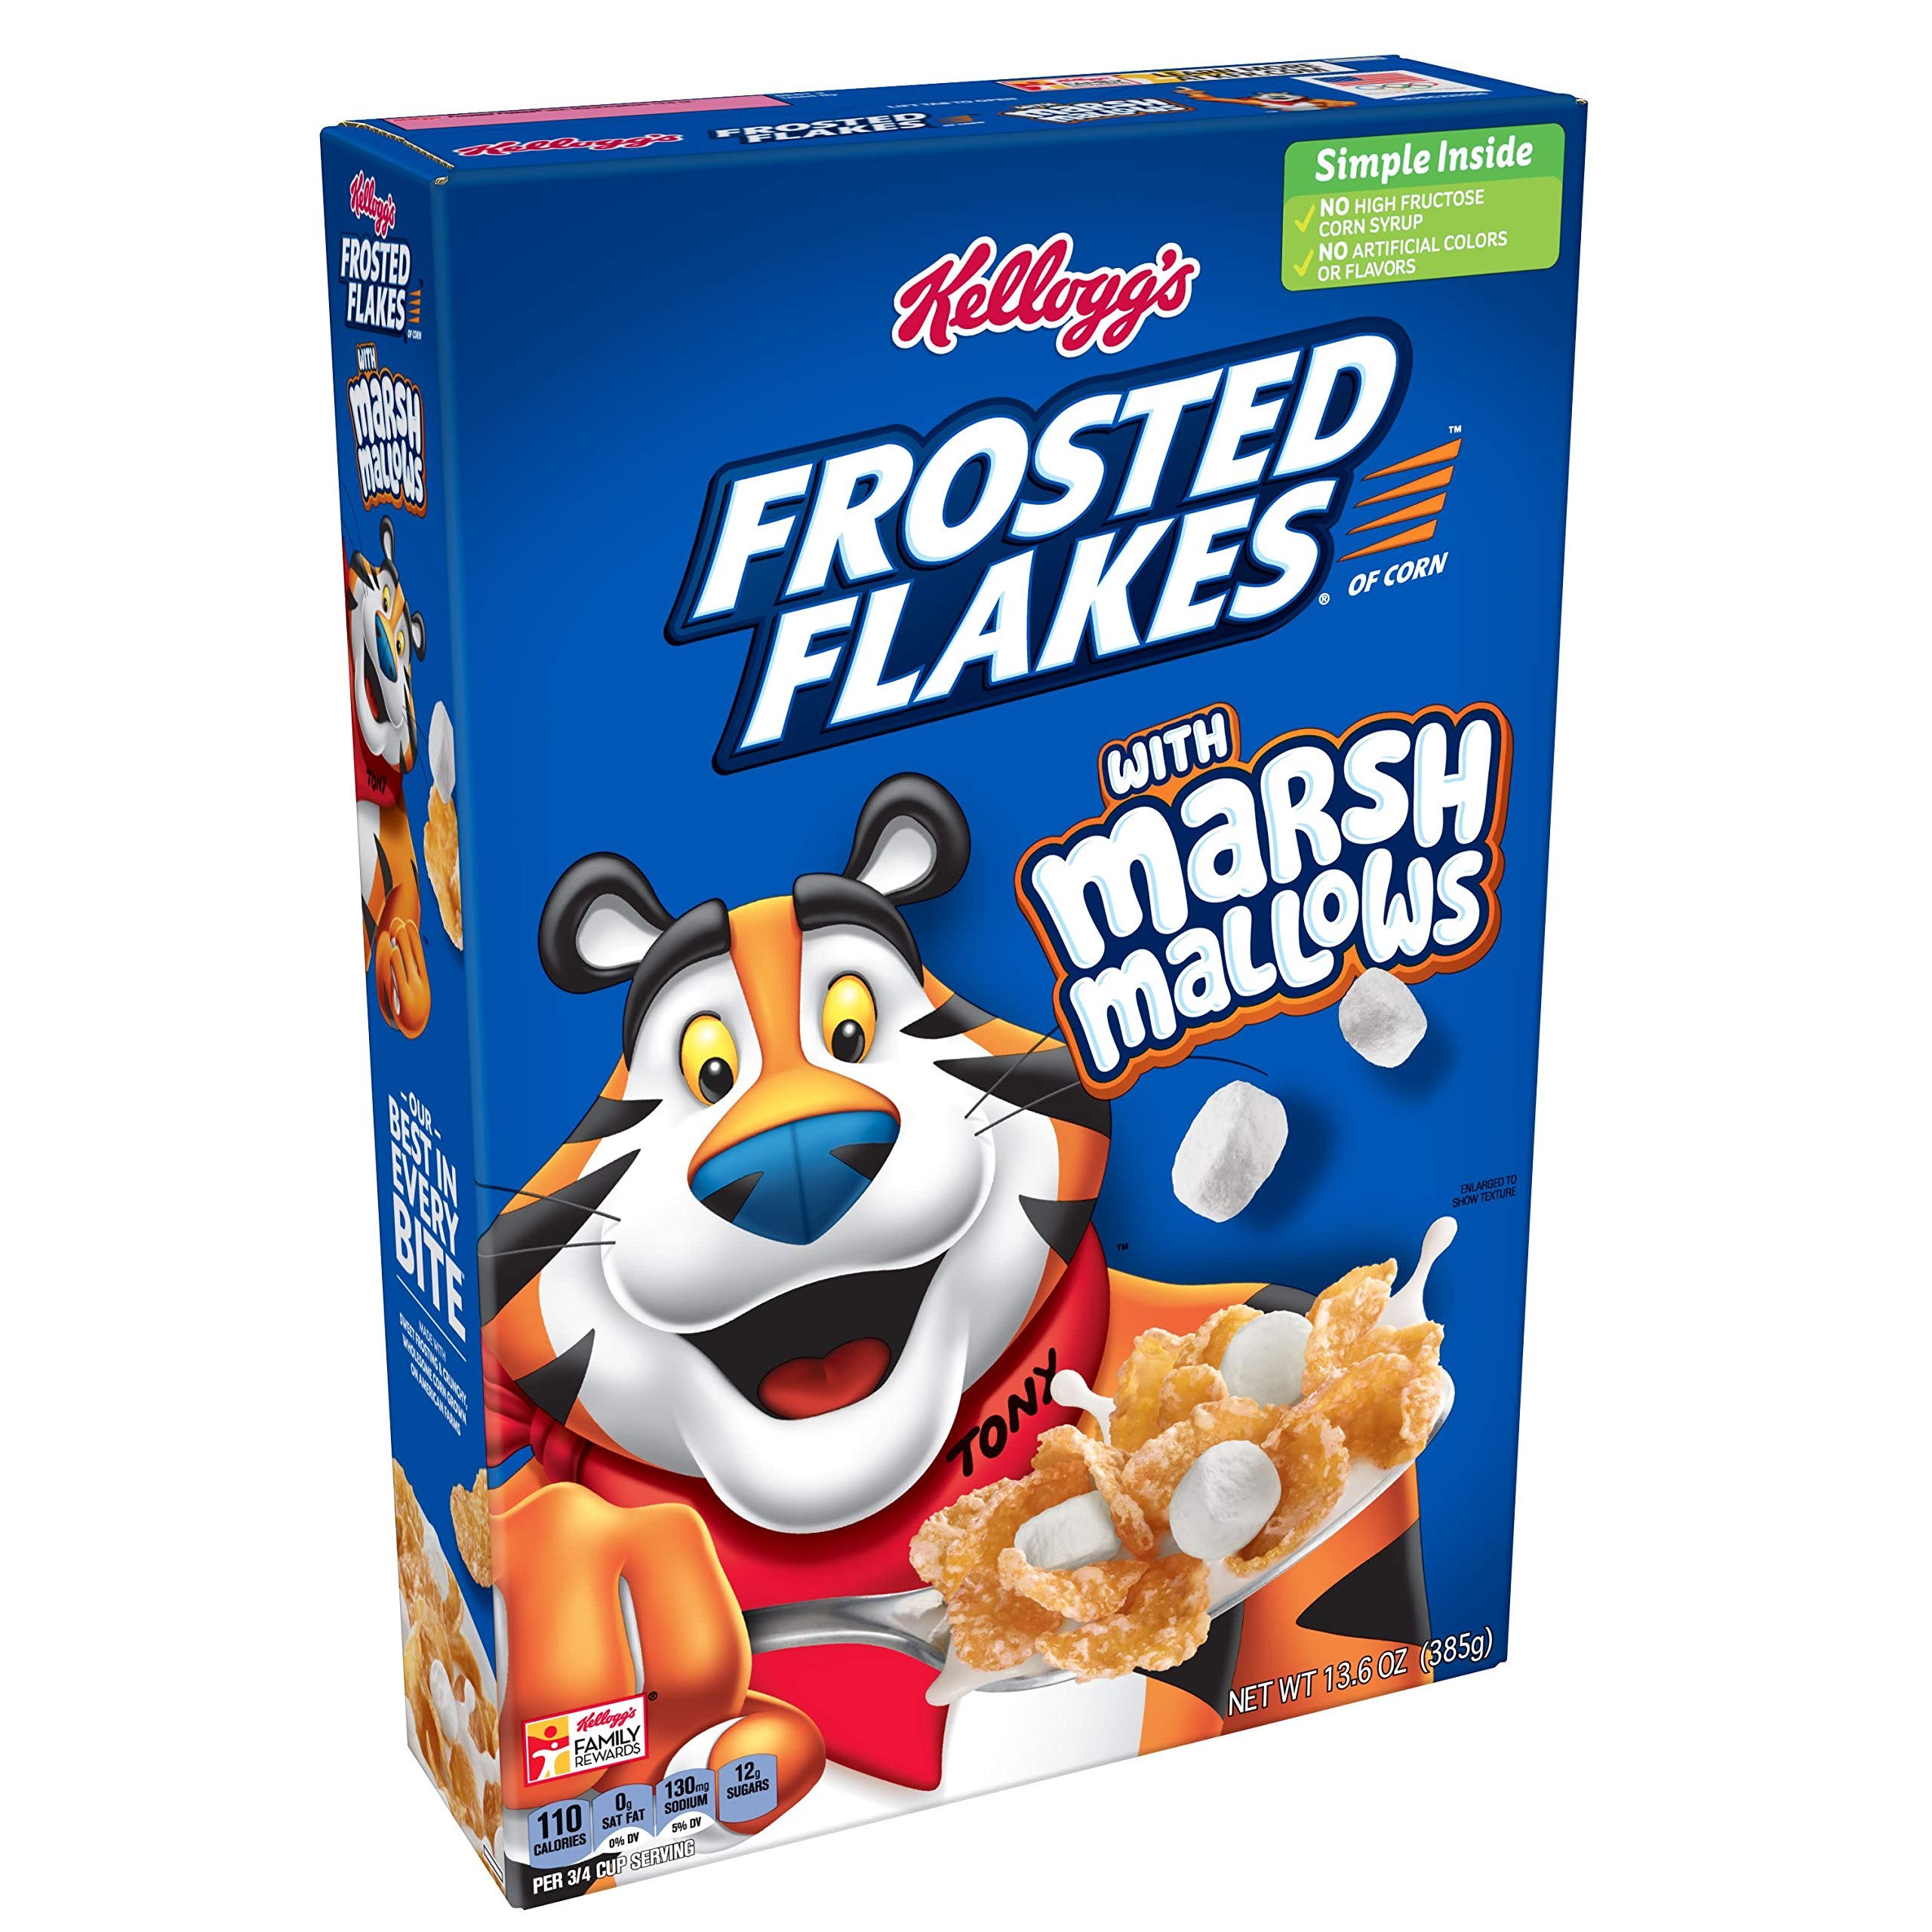
Item Name: Kellogg's Breakfast Cereal, Frosted Flakes with Marshmallow, 13.6 oz Box
Bullet Point 1: Start your morning off right with the classically crunchy taste of frosted corn flakes and the flavor of little and sweet marshmallows in every bite
Bullet Point 2: A good source of 10 vitamins and minerals; a fun part of any balanced breakfast
Bullet Point 3: A delicious cereal that's sure to help you let your grrreat out; enjoy with your favorite milk for an extra sweet taste or as a tasty snack at work, after school, or late night treat
Bullet Point 4: Convenient, ready to eat cereal packaged in a 13.6-ounce box; packaged for freshness and great taste
Bullet Point 5: Irresistibly crunchy and deliciously sweet; enjoy the satisfying crunch of golden corn flakes with a sparkle of sweet frosting and the taste of sweet and crispy marshmallows
Value: 13.6
Unit: Ounce

Price: 3.28